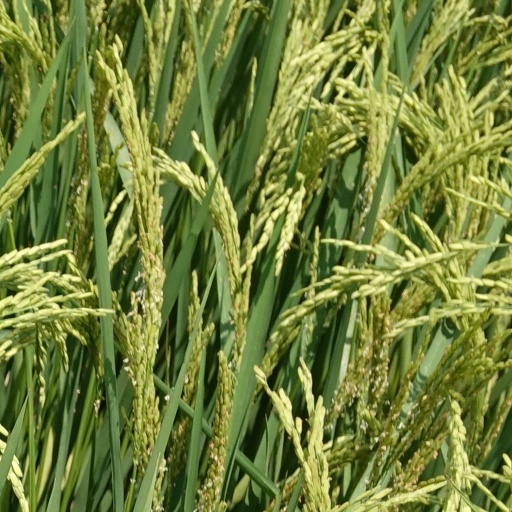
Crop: rice